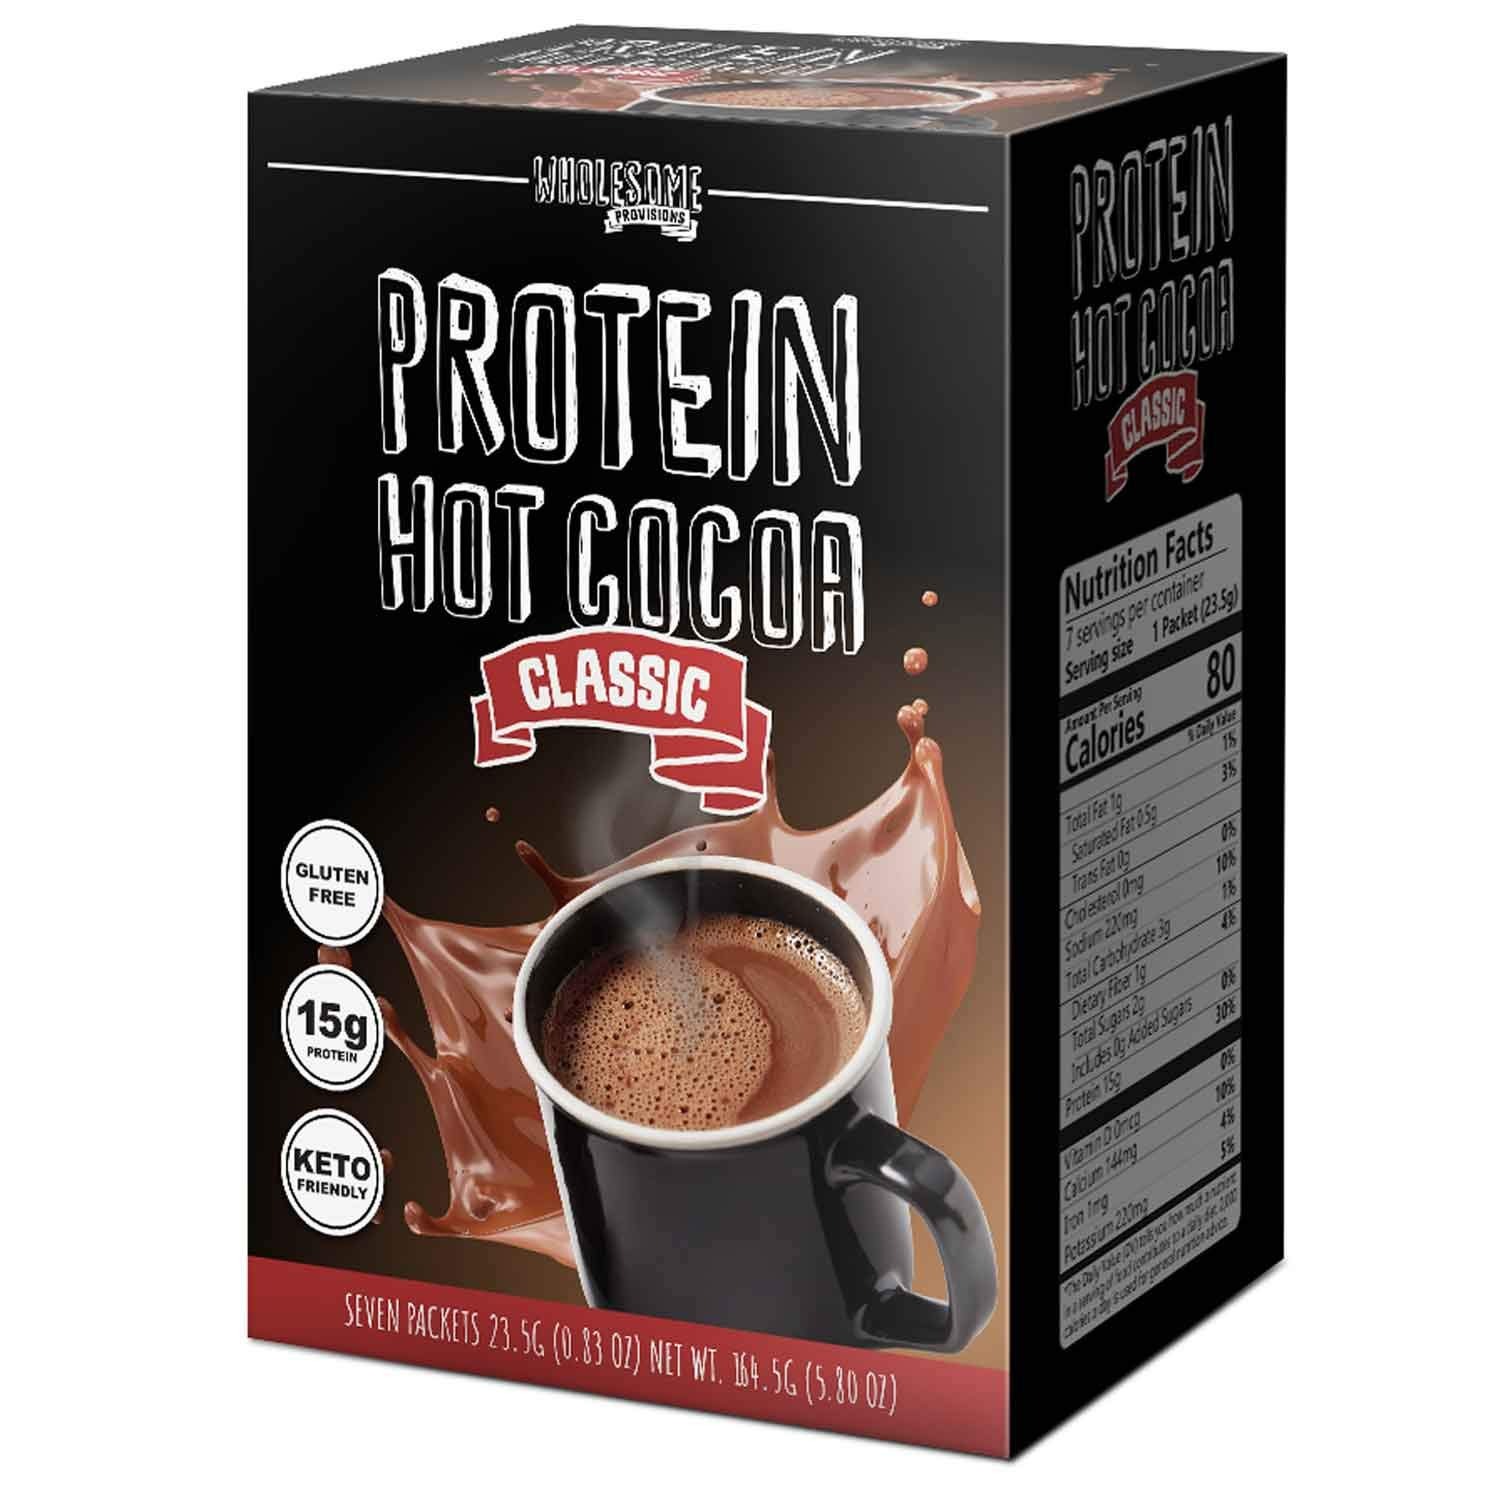
Item Name: Protein Hot Chocolate, Keto Hot Chocolate Mix, Low Carb Hot Cocoa, 15g Protein, 4g Net Carbs, Low in Sugar, Instant Hot Coco, 7 Individual Macro-Controlled Packages (Classic, 1 Pack)
Bullet Point 1: CLASSIC HOT COCO TASTE WITH HEALTH BENEFITS: Our Protein Hot Chocolate is packed with 15g of protein! Very low in sugar and only 2g NET CARBS! Amazing nostalgic and comforting taste and texture without the guilt.
Bullet Point 2: PERFECTLY PORTION OUT PACKAGES: Each box contains 7 individually portioned out packages. Easy to control your macros and convenient to store and/or travel with.
Bullet Point 3: QUICK AND EASY TO MAKE: Enjoy a hot cup of chocolate cocoa in minutes! Simply add contents to a mug and add hot water or warm unsweetened almond milk. Get creative and add to your coffee, protein shake, or baked goods for a chocolaty protein boost! Easy to mix, won't clump!
Bullet Point 4: HIGH PROTEIN AND LOW CARB/SUGAR: One serving contains 15g of protein and 2g net carbs. Protein Hot Cocoa also does not contain gluten.
Bullet Point 5: LOOKING FOR MORE PROTEIN?? Search for other Wholesome Provision products. We offer High Protein Chips, Cereal, Keto Sweeteners, Keto Chocolate Chips, and so much more!
Product Description: Round out your day with this classic comforting warm drink. Our hot chocolate is low carb, sweet, and creamy. Enjoy the nostalgic taste that's packed with 15g of protein per serving. Easy to mix and won't clump! Enjoy with hot water, warm unsweetened milk, or mix into your morning coffee for a protein and flavor boost!
Value: 5.8
Unit: Ounce

Price: 17.95